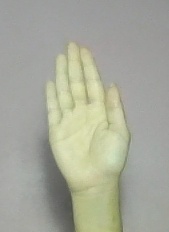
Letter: seen